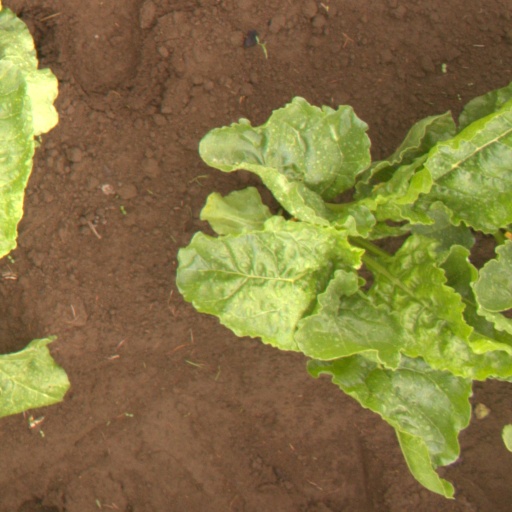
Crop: sugar beet